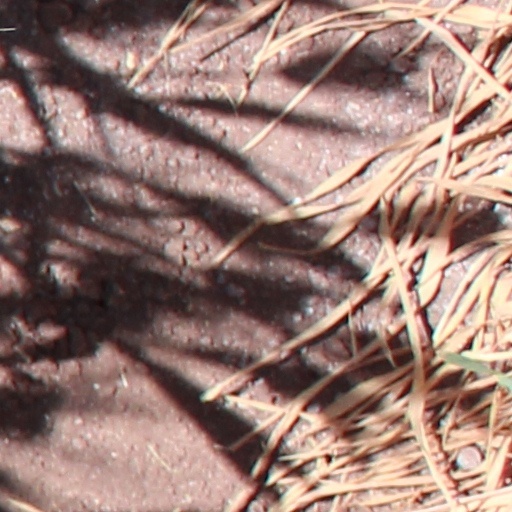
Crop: wheat